Adelaide City FC

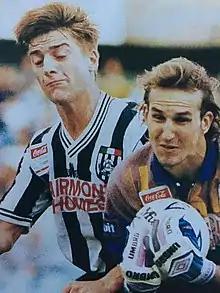
Striker Damian Mori (left) remains Adelaide City's all-time top goalscorer and the most prolific marksman in Australian national competition.

The club rebranded itself as the Adelaide Force going into the 2000–01 season, in an effort to promote themselves beyond Adelaide's Italian community, from where they had drawn their traditional support. City missed the finals in their first season as the Force and finished second-last the following year, their worst ever NSL season. It was the club's first season without star striker Mori, who signed for Perth Glory after he received an offer to become a full-time professional. Mori remained with the West Australian club until the NSL folded in 2004, after which he returned to City.